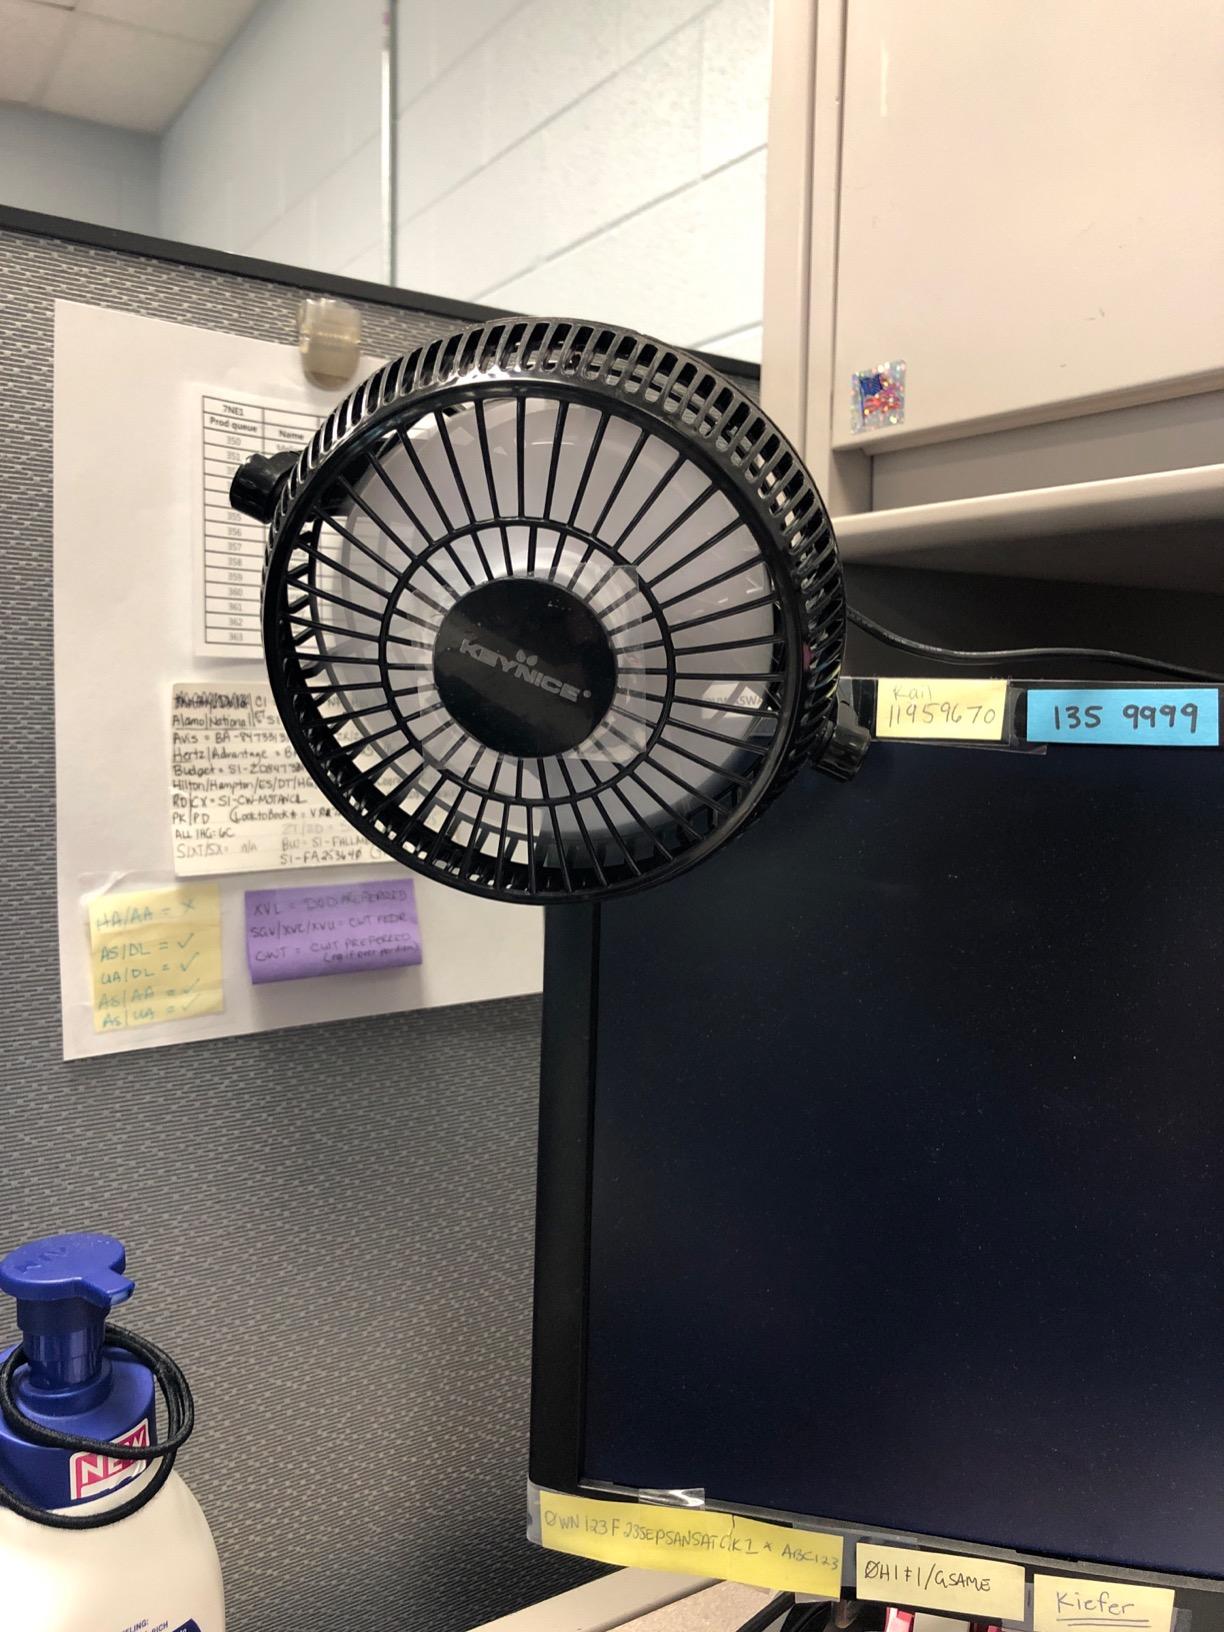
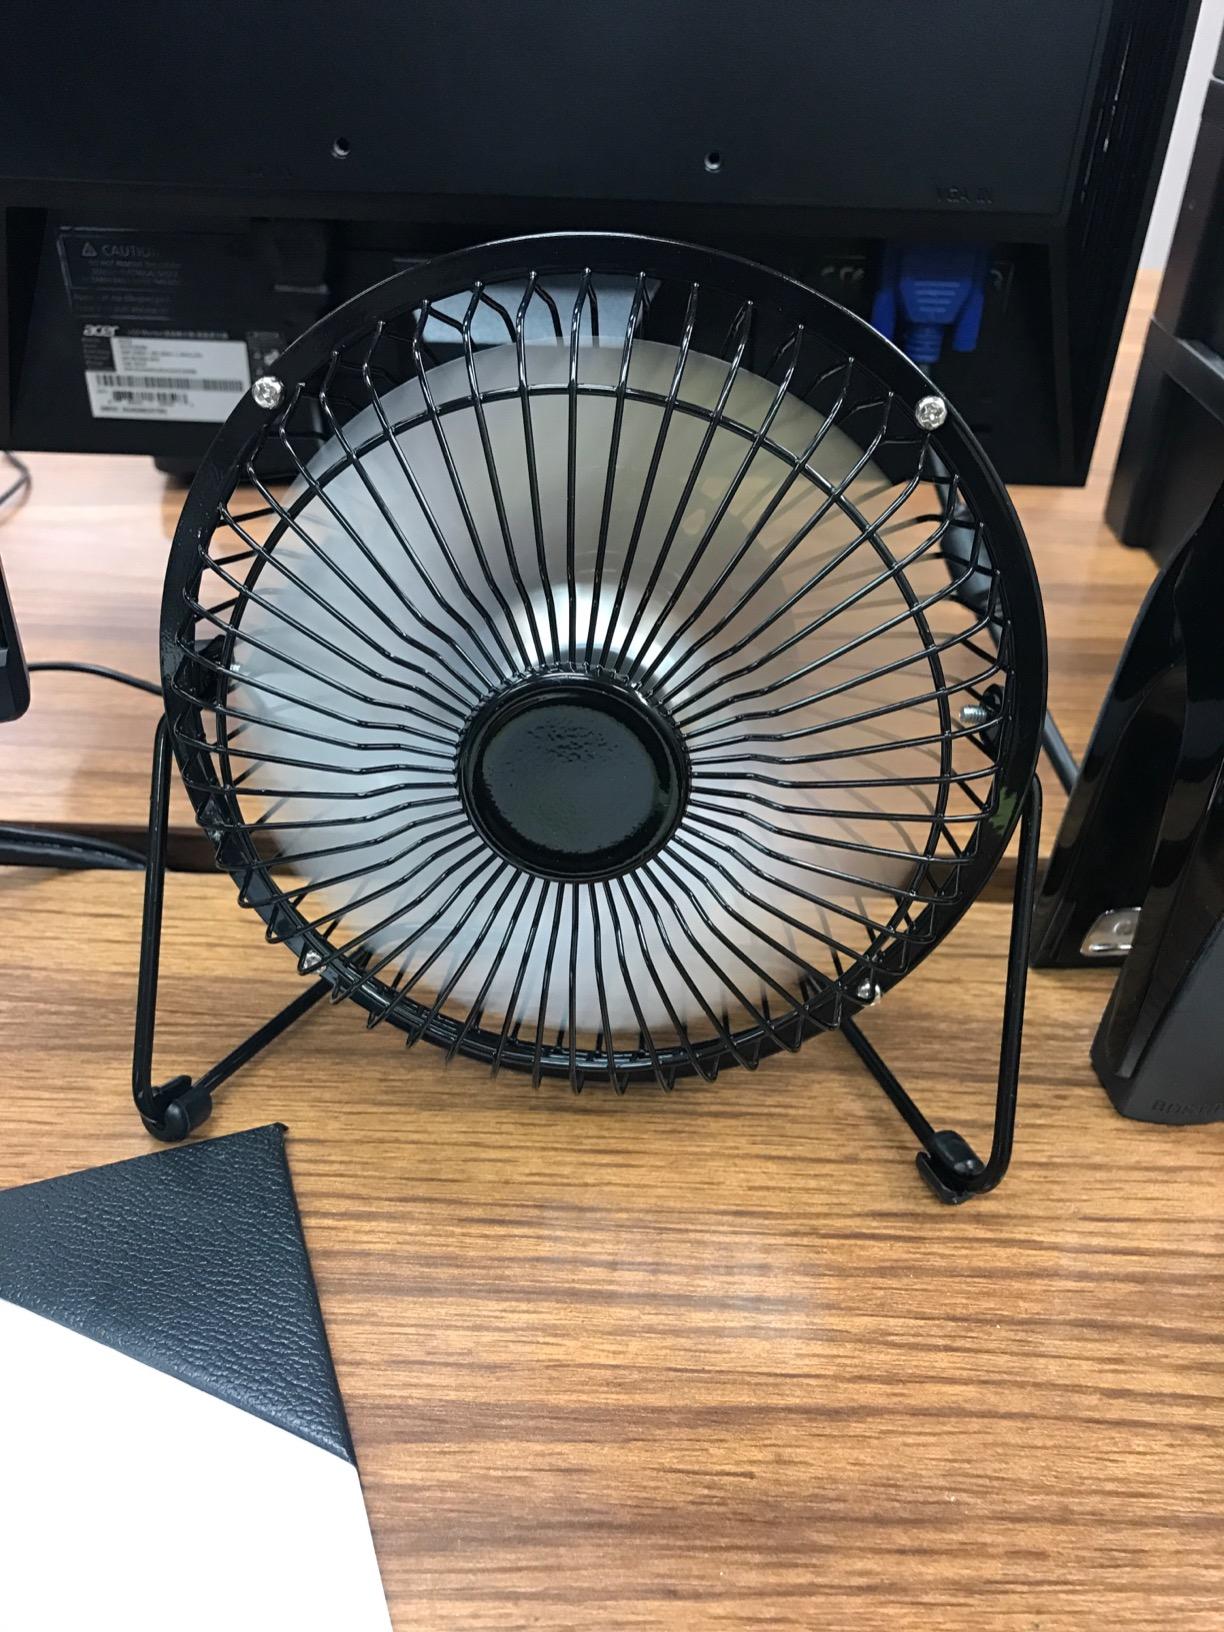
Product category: fan
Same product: no